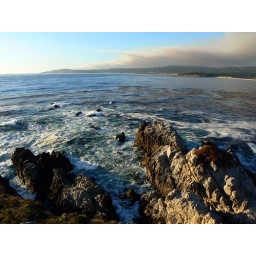
Point Lobos State ReserveWhat looks like clouds in the sky is actually smoke from the 2009 forest fire in Santa Cruz.